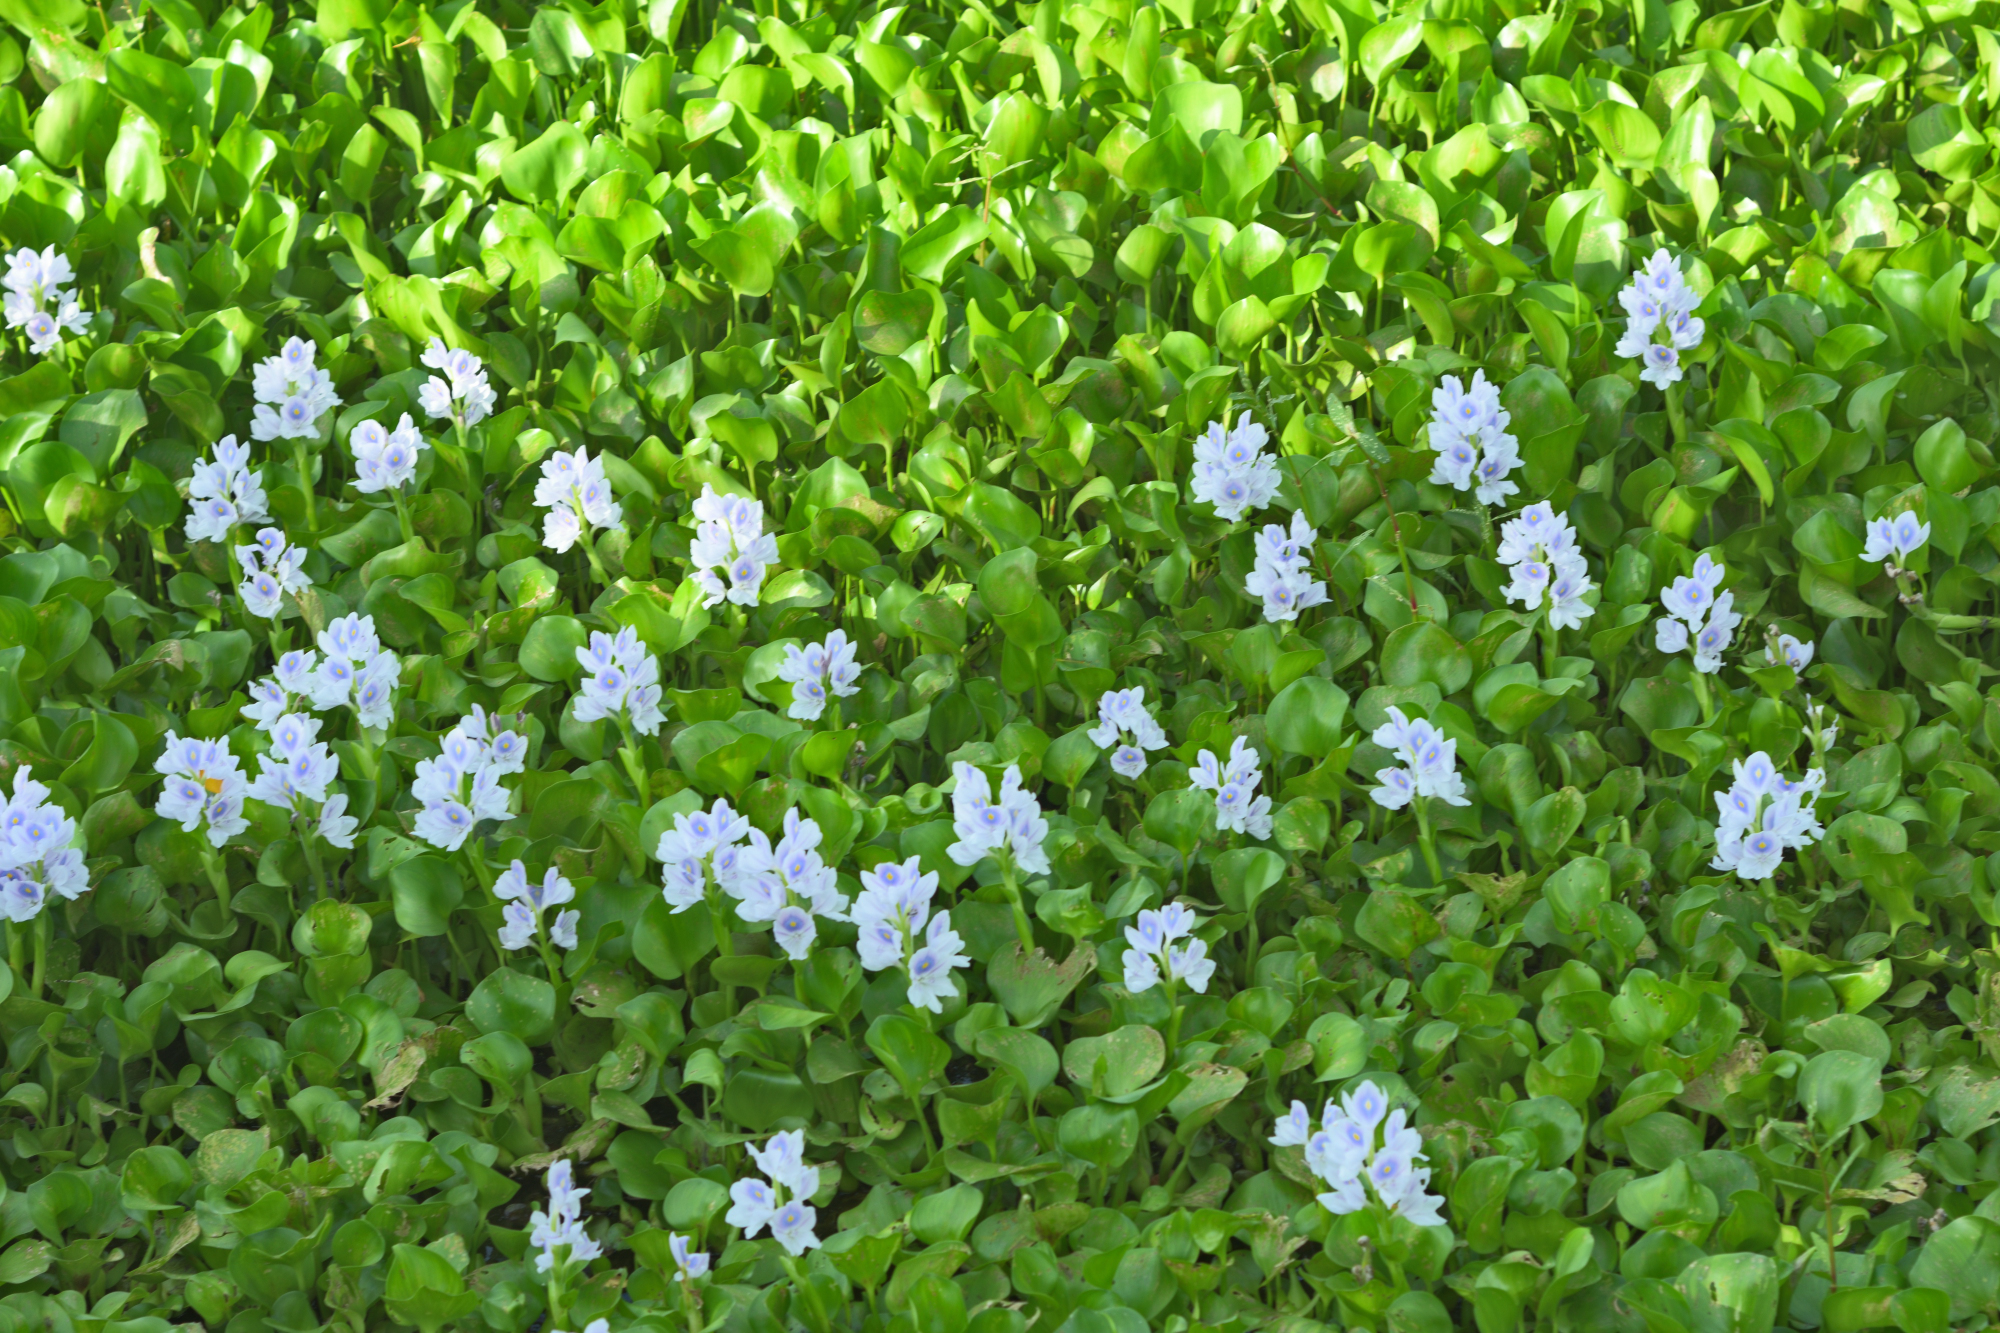
Water Hyacinth - Khurushkul Pond, Bangladesh
Water hyacinth (Eichhornia crassipes) coverage in a freshwater pond near Khurushkul, Cox's Bazar, Bangladesh. Photographed on 9 August 2026 during the monsoon season. Follow-up survey of the pond documented in the June 2026 water lily / water hyacinth dataset.
Location: Khurushkul, Cox's Bazar, Chattogram, Bangladesh
Keywords: water hyacinth, Eichhornia crassipes, invasive aquatic plant, pond, freshwater wetland, monsoon, Bangladesh, Khurushkul, Cox's Bazar, botanical photography, aquatic vegetation, golamrob